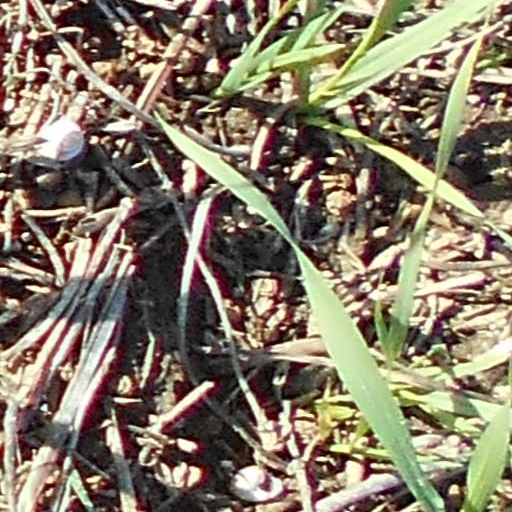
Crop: wheat